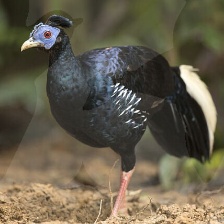
Species: CRESTED FIREBACK
Scientific name: LOPHURA IGNITA